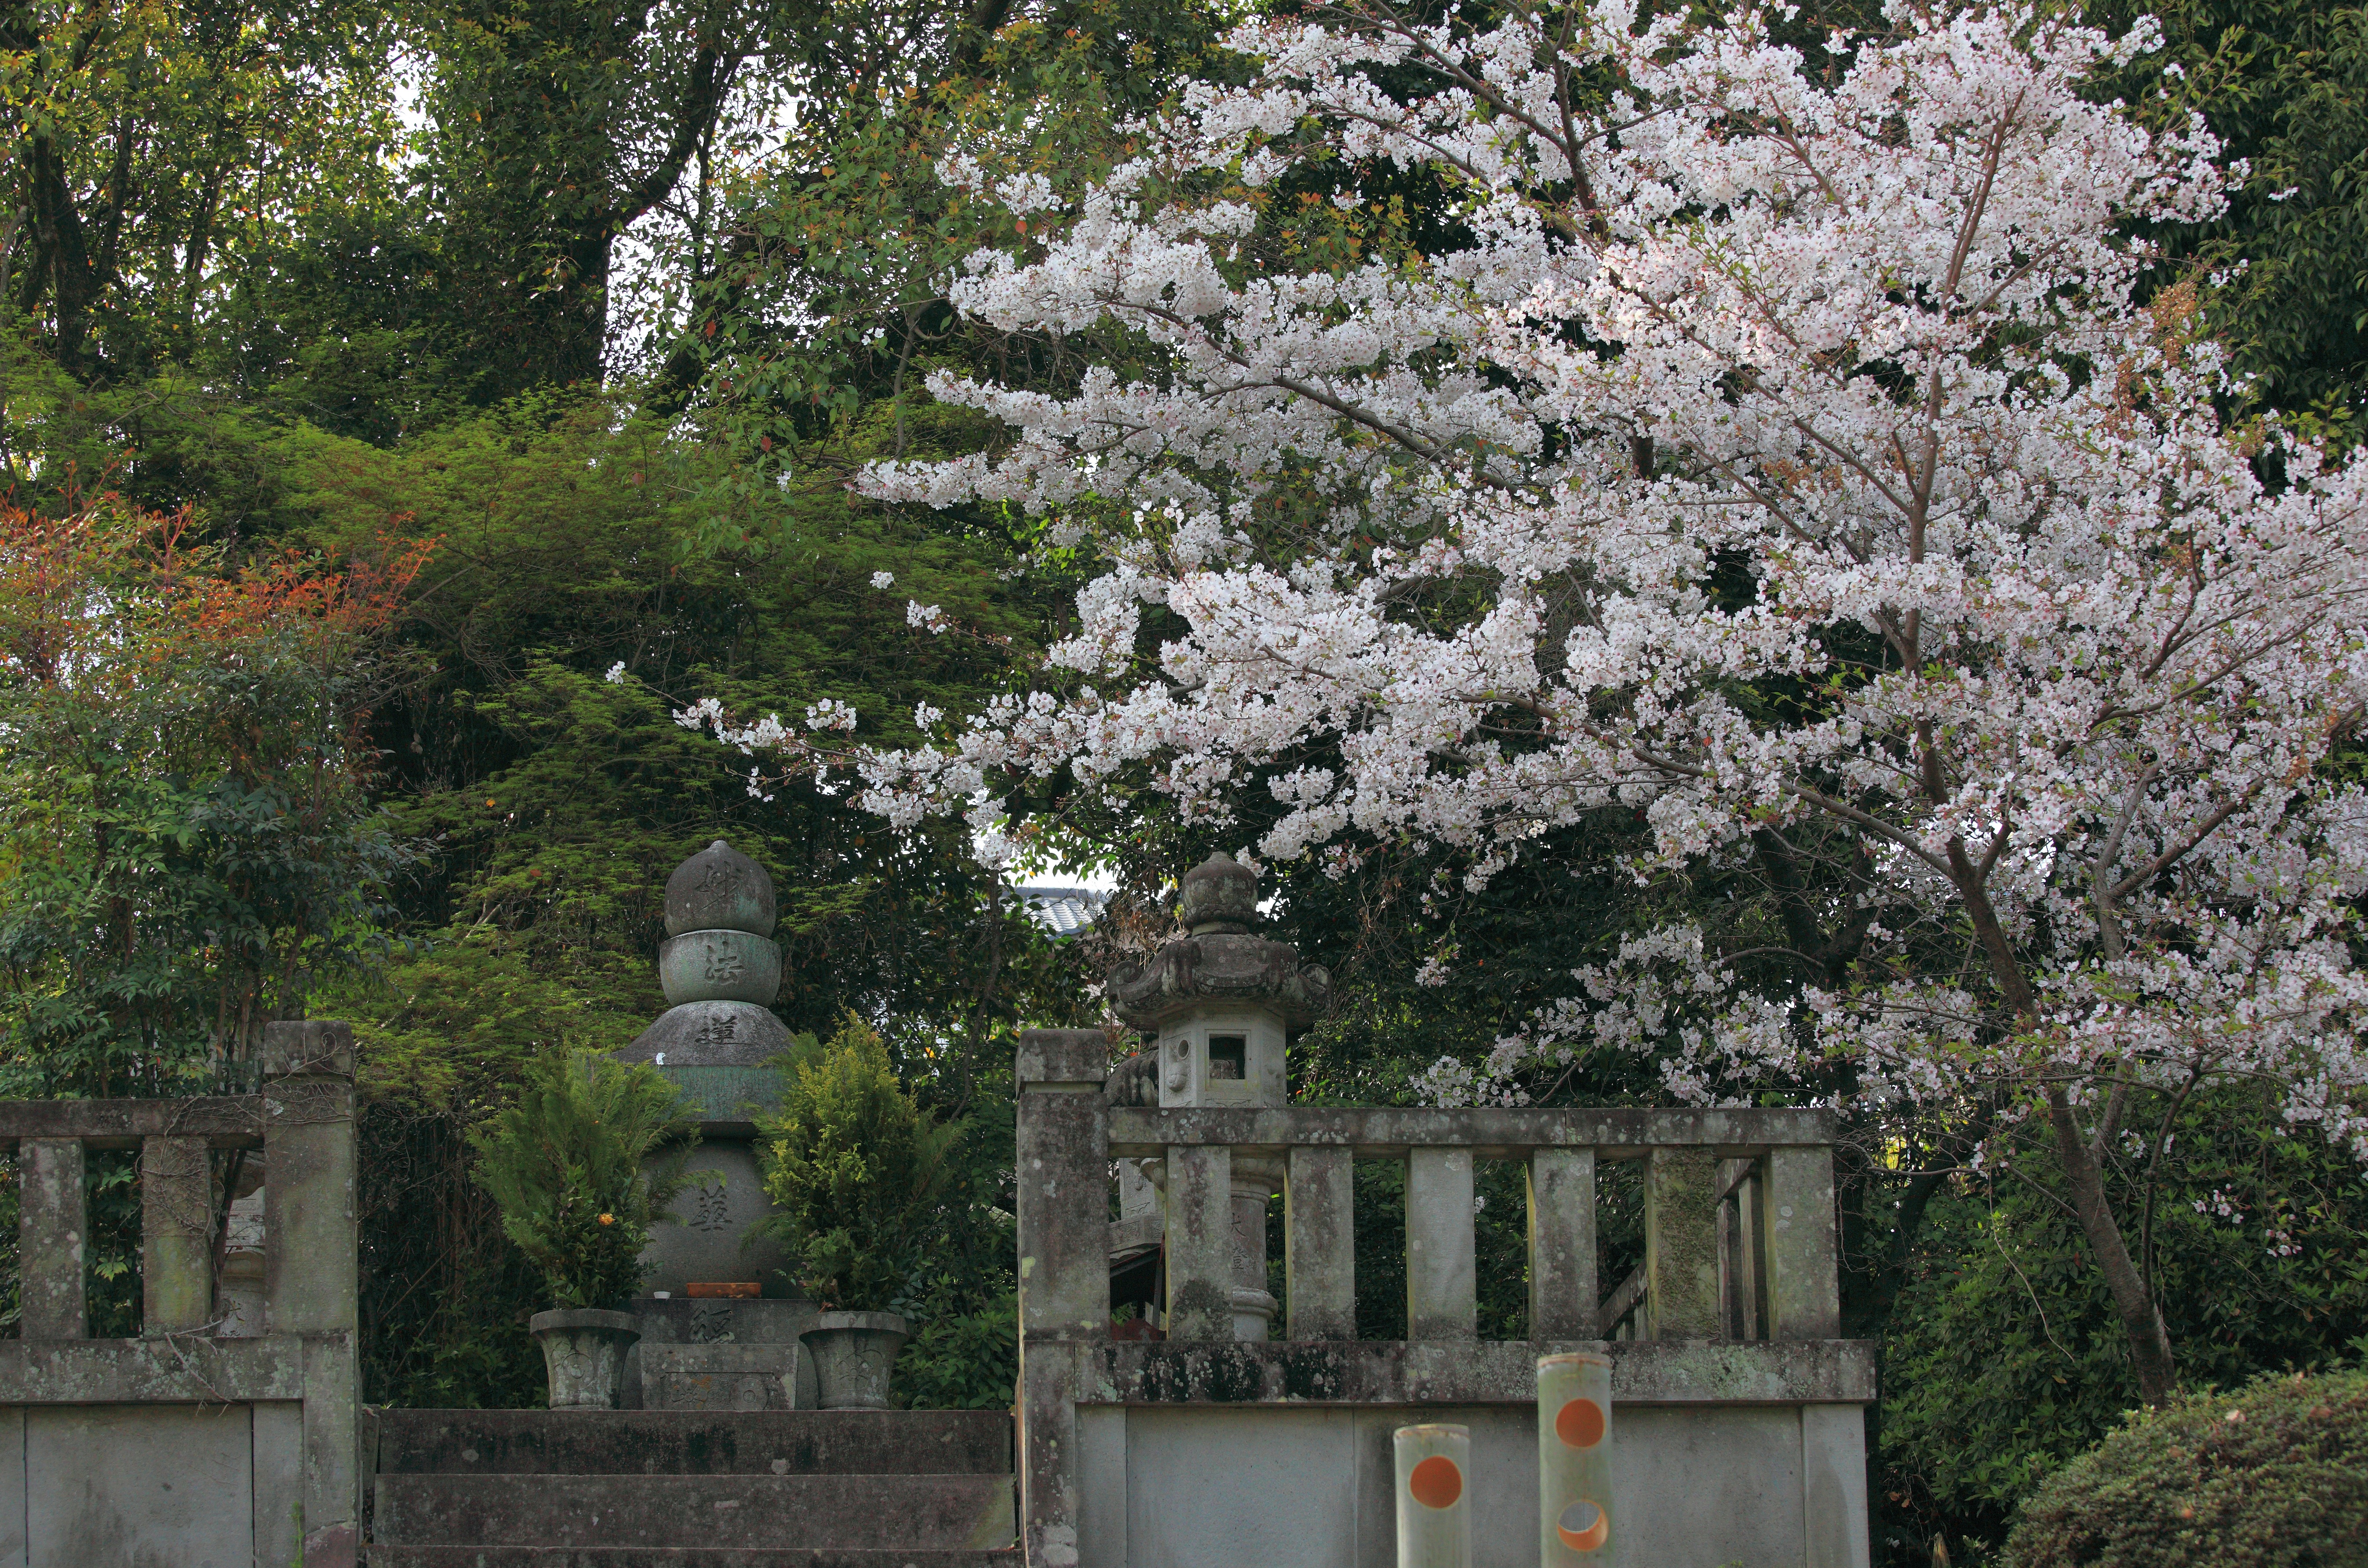
tree, blossom, plant, flower, high, botany, garden, cherry blossom, shrub, 5d, sakura, hires, markii, cherry, hi, res, resolution